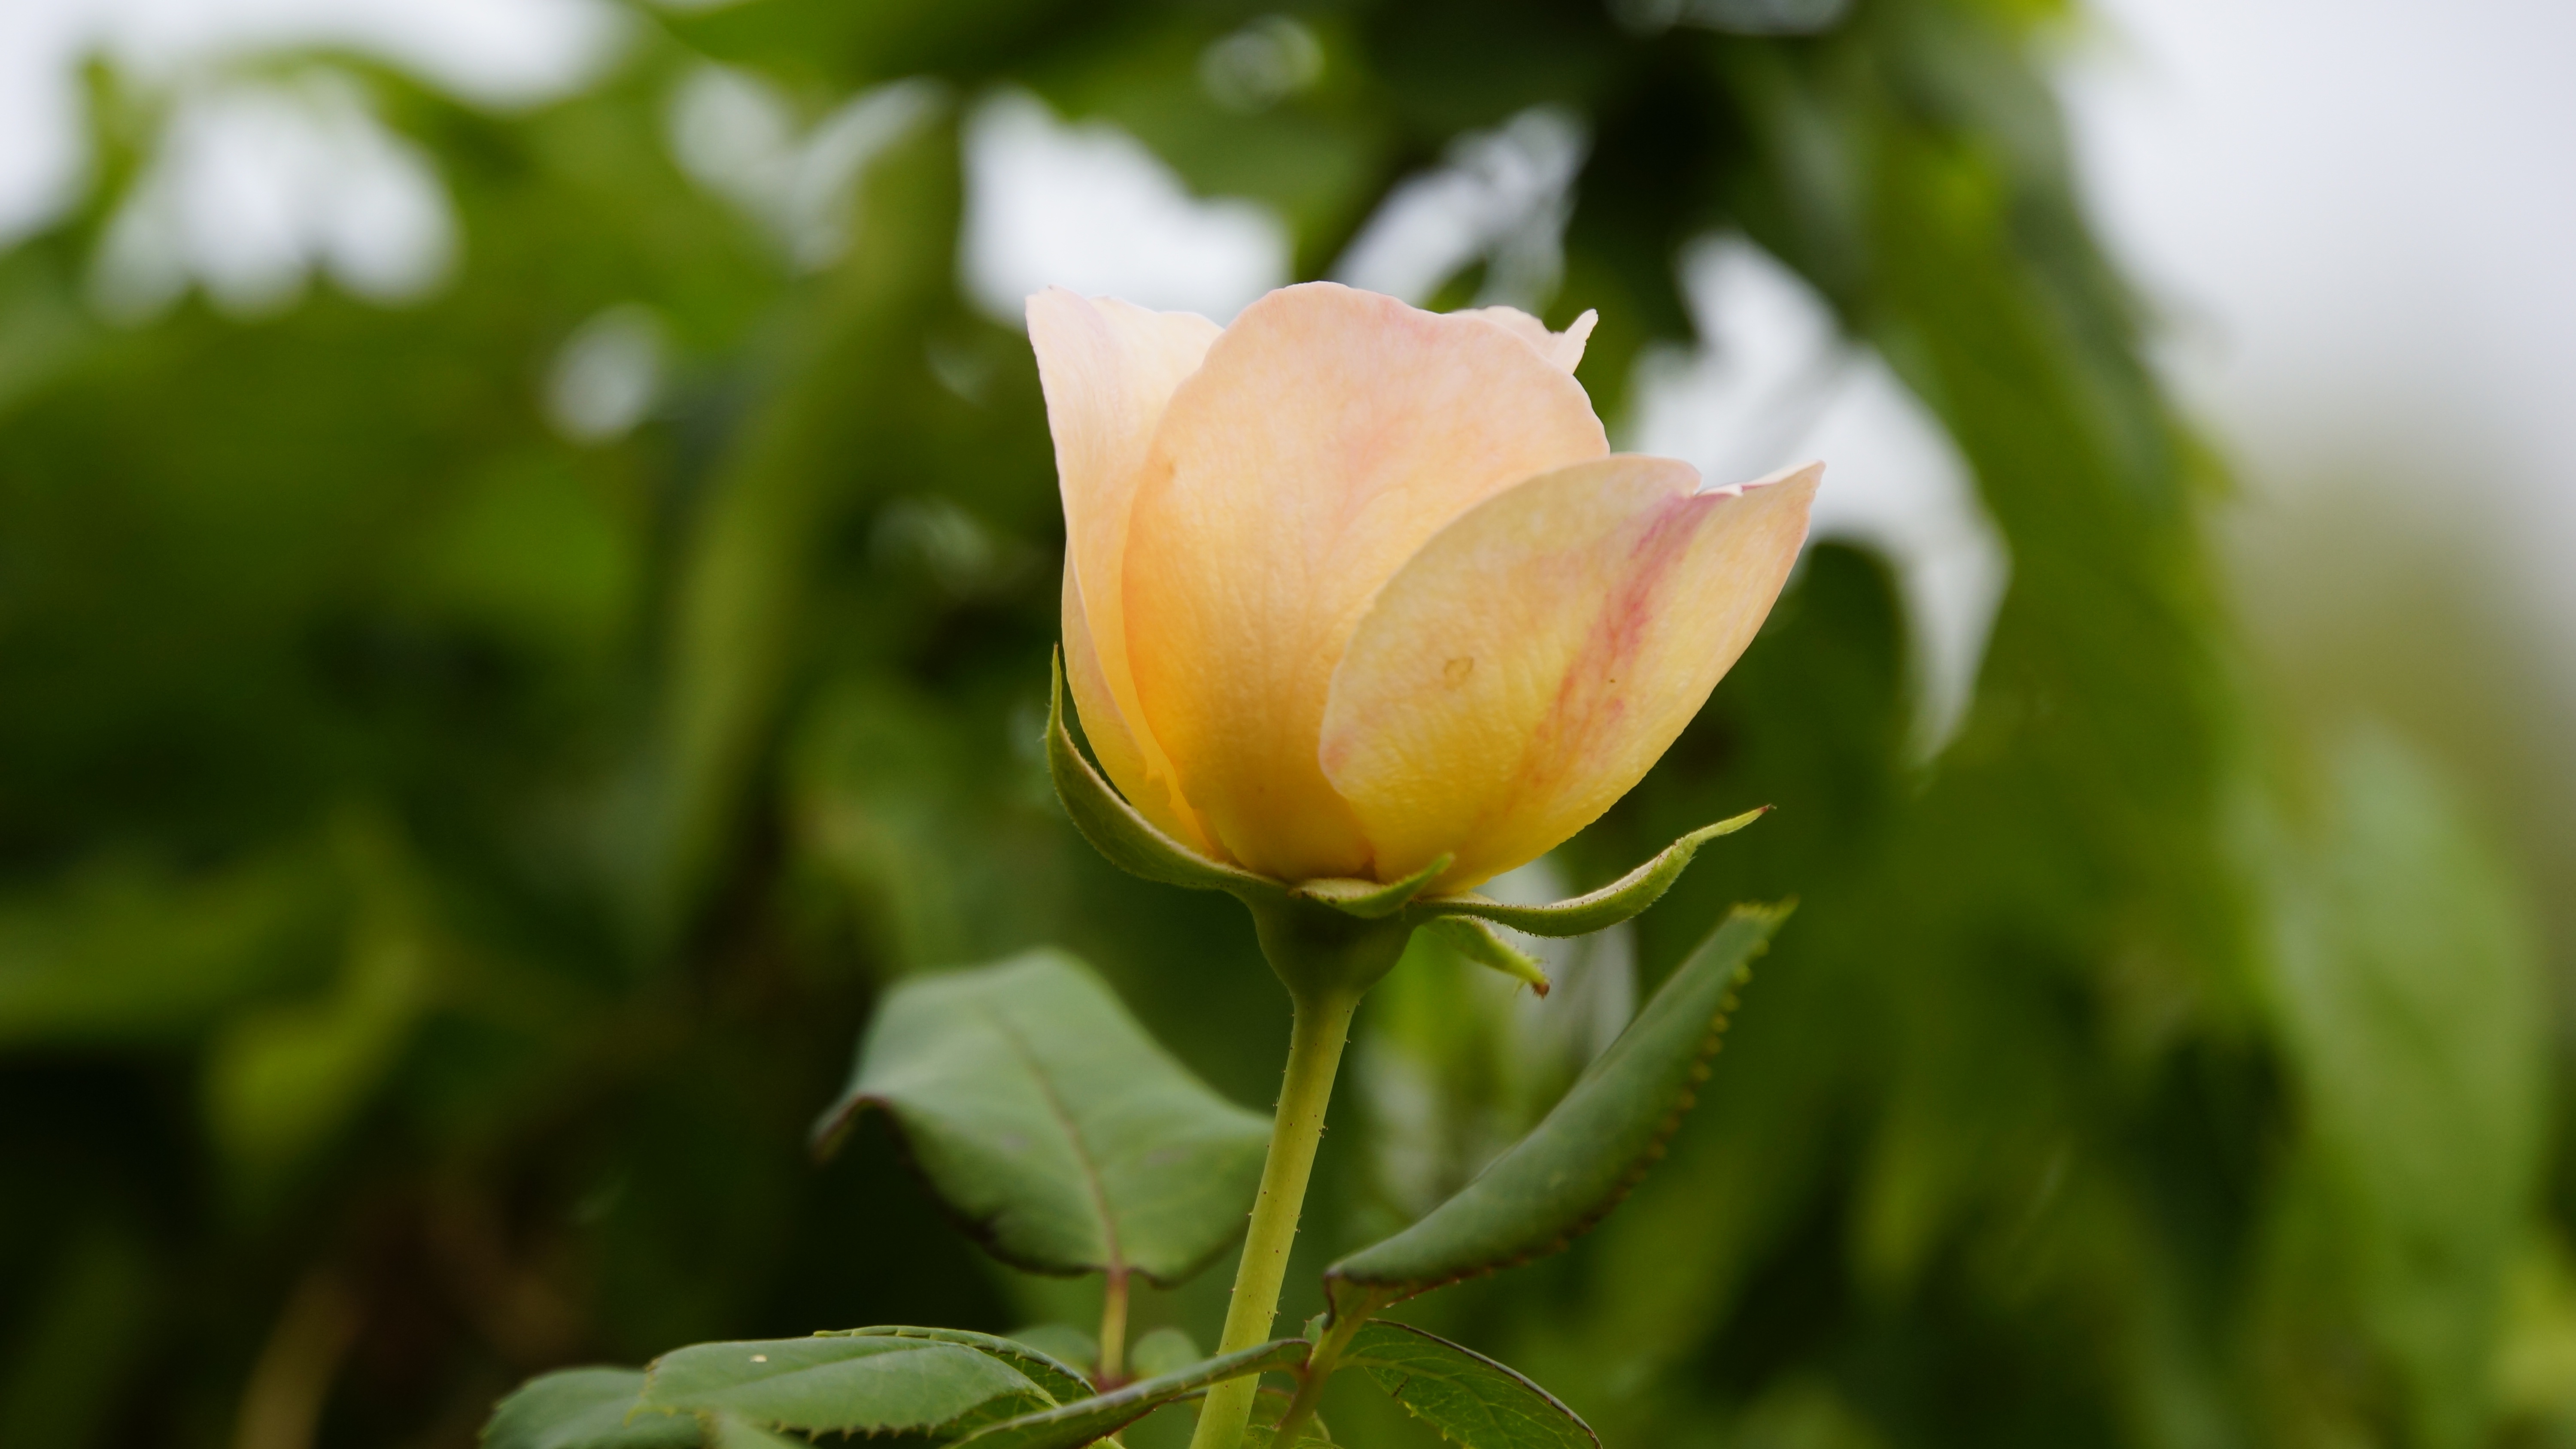
nature, blossom, plant, leaf, flower, petal, aroma, rose, romance, botany, garden, flora, wildflower, flowers, close up, beauty, bud, peony, macro photography, flowering plant, garden roses, rose family, a rose, plant stem, land plant